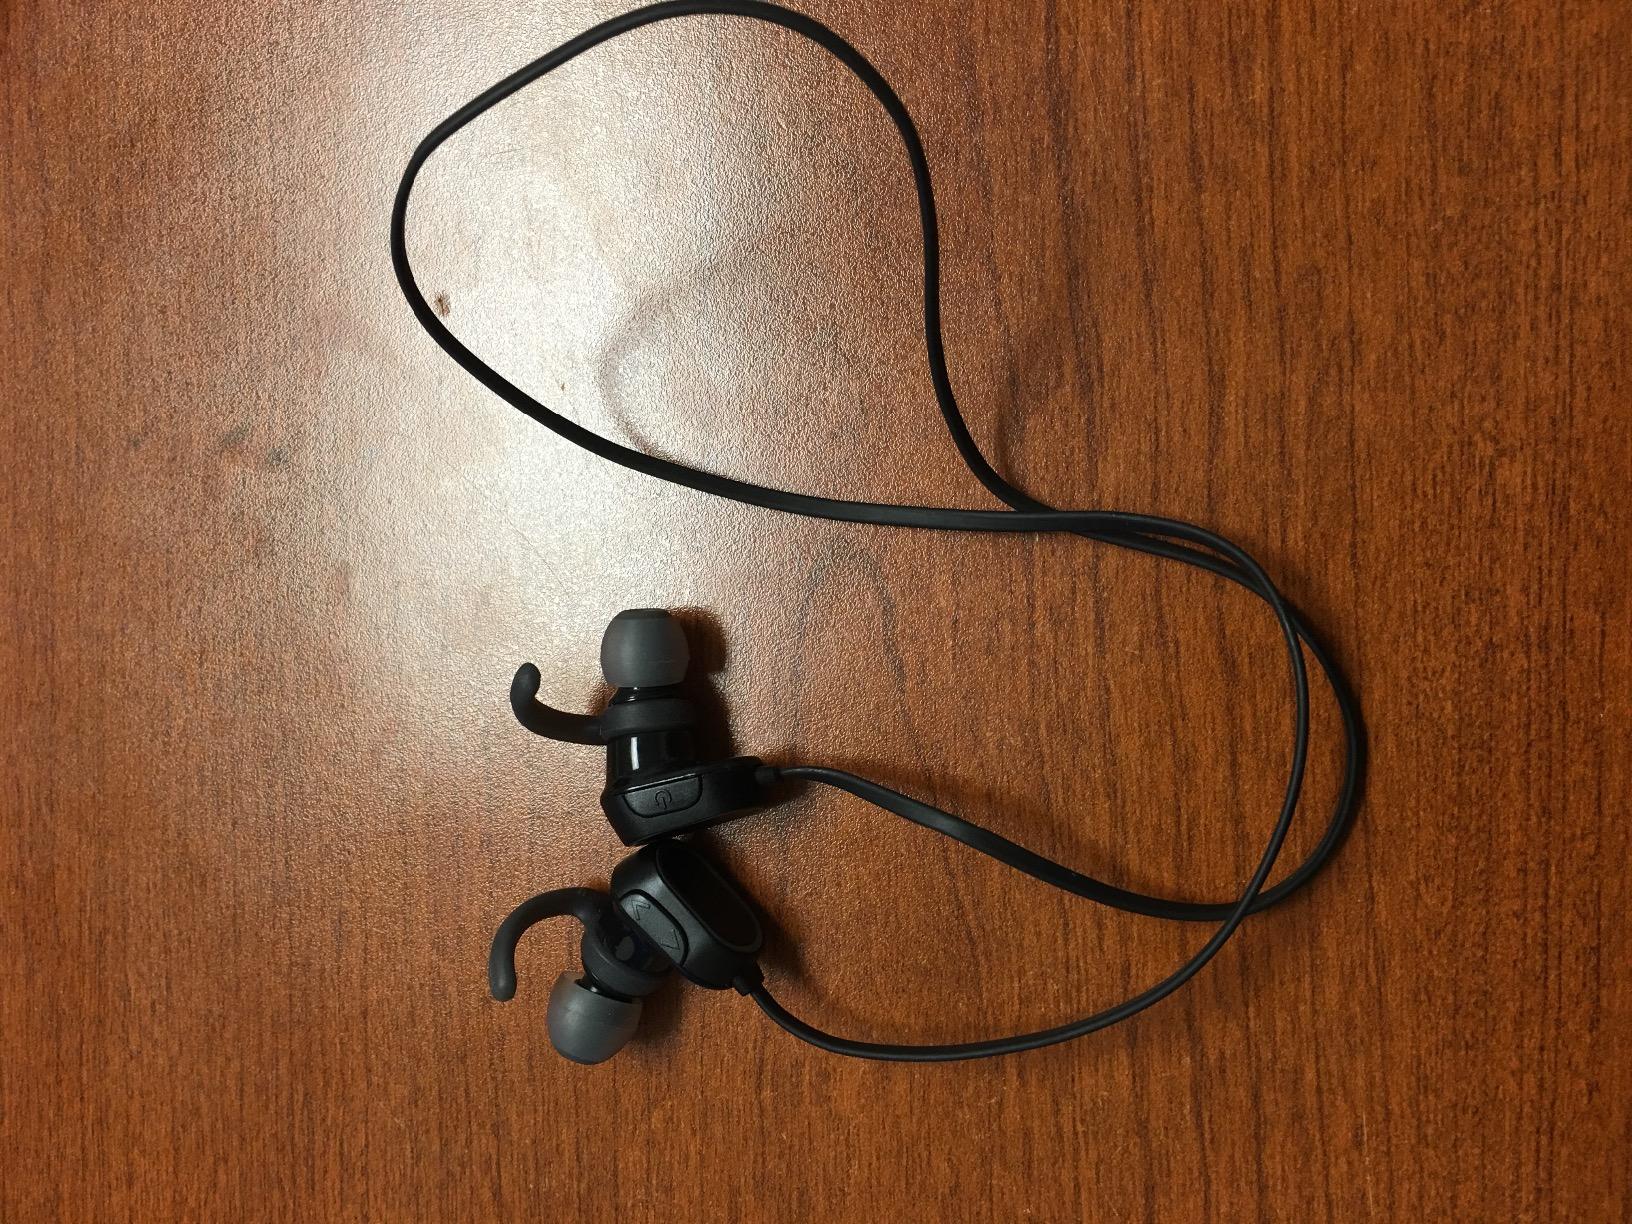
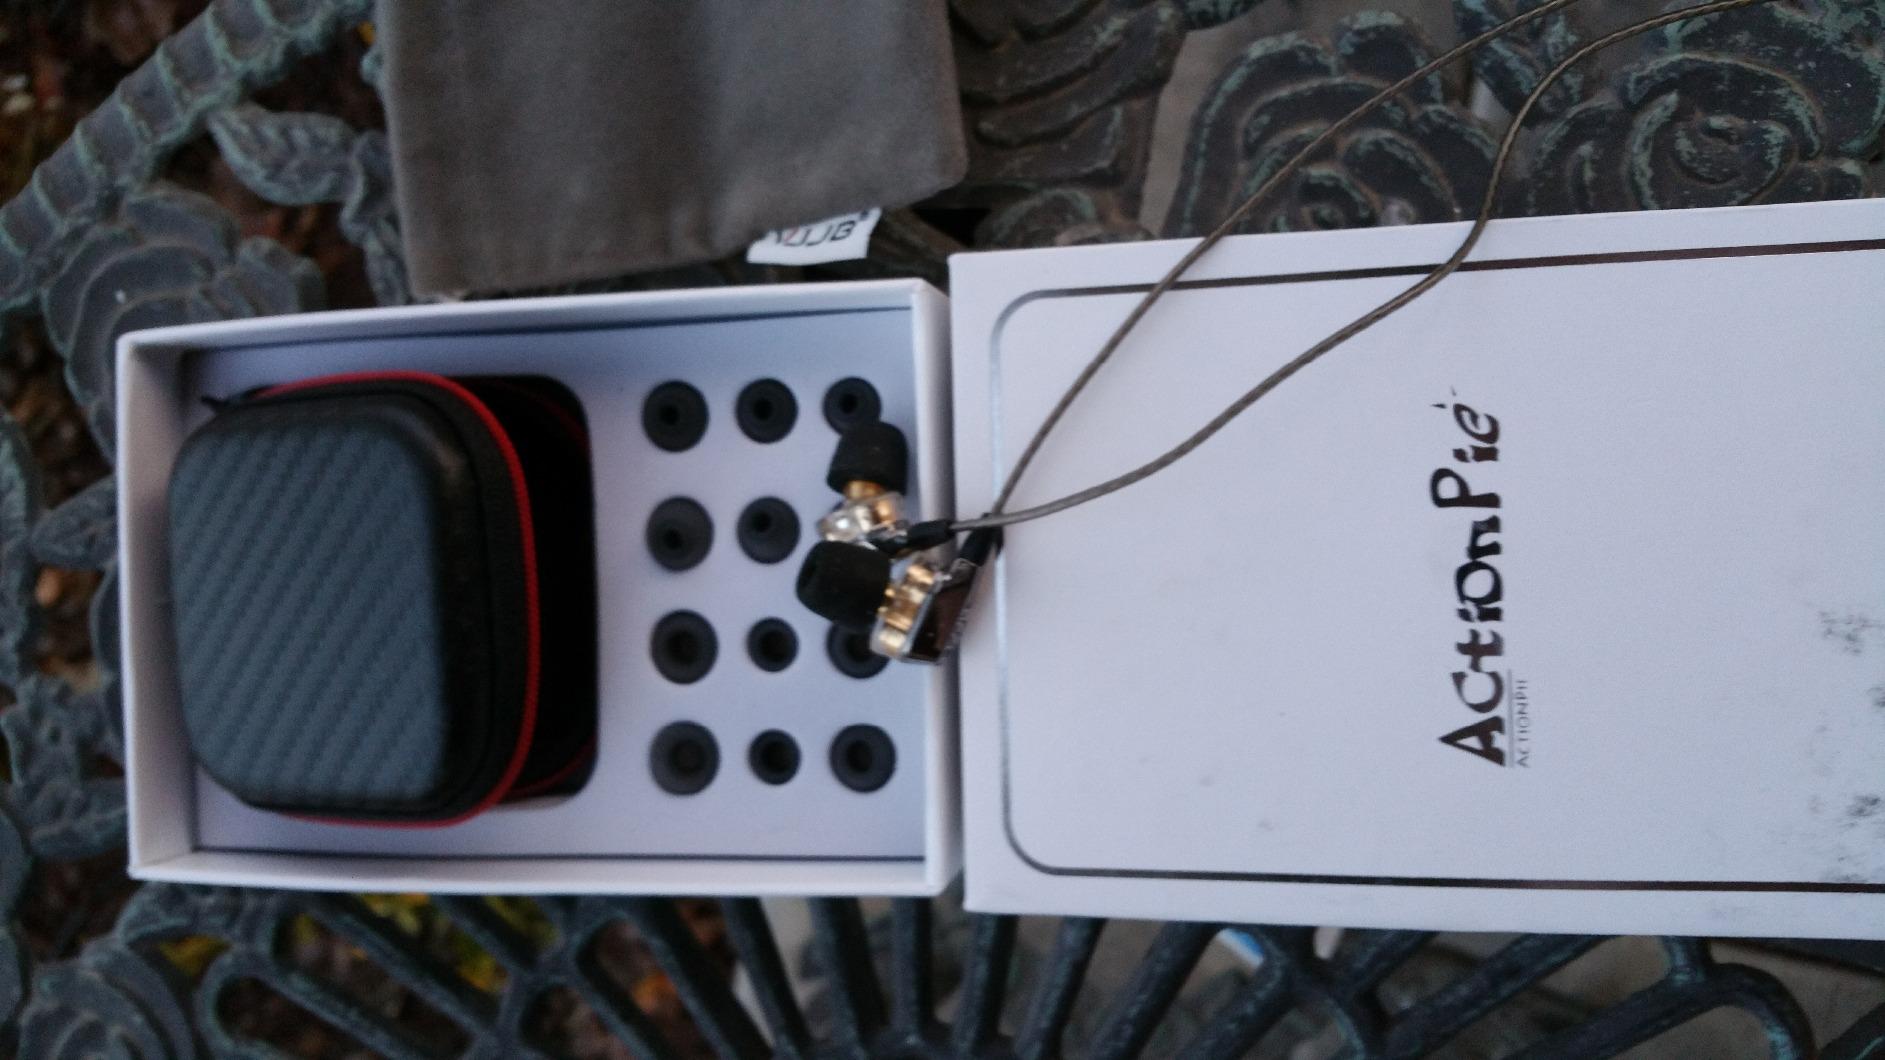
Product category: headphones
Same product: no